LaShonda A. Hunt

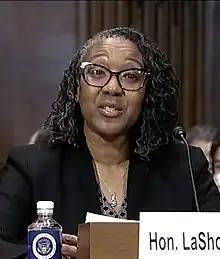

LaShonda Annette Hunt (born 1970) is an American lawyer who serves as a United States district judge of the United States District Court for the Northern District of Illinois. She previously served as a judge of the United States bankruptcy court of the Northern District of Illinois from 2017 to 2023.